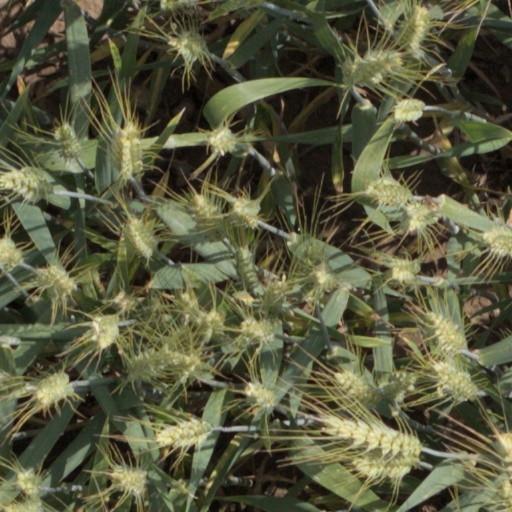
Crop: wheat